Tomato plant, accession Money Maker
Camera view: bottom (45 deg); turntable rotation: 300 degrees
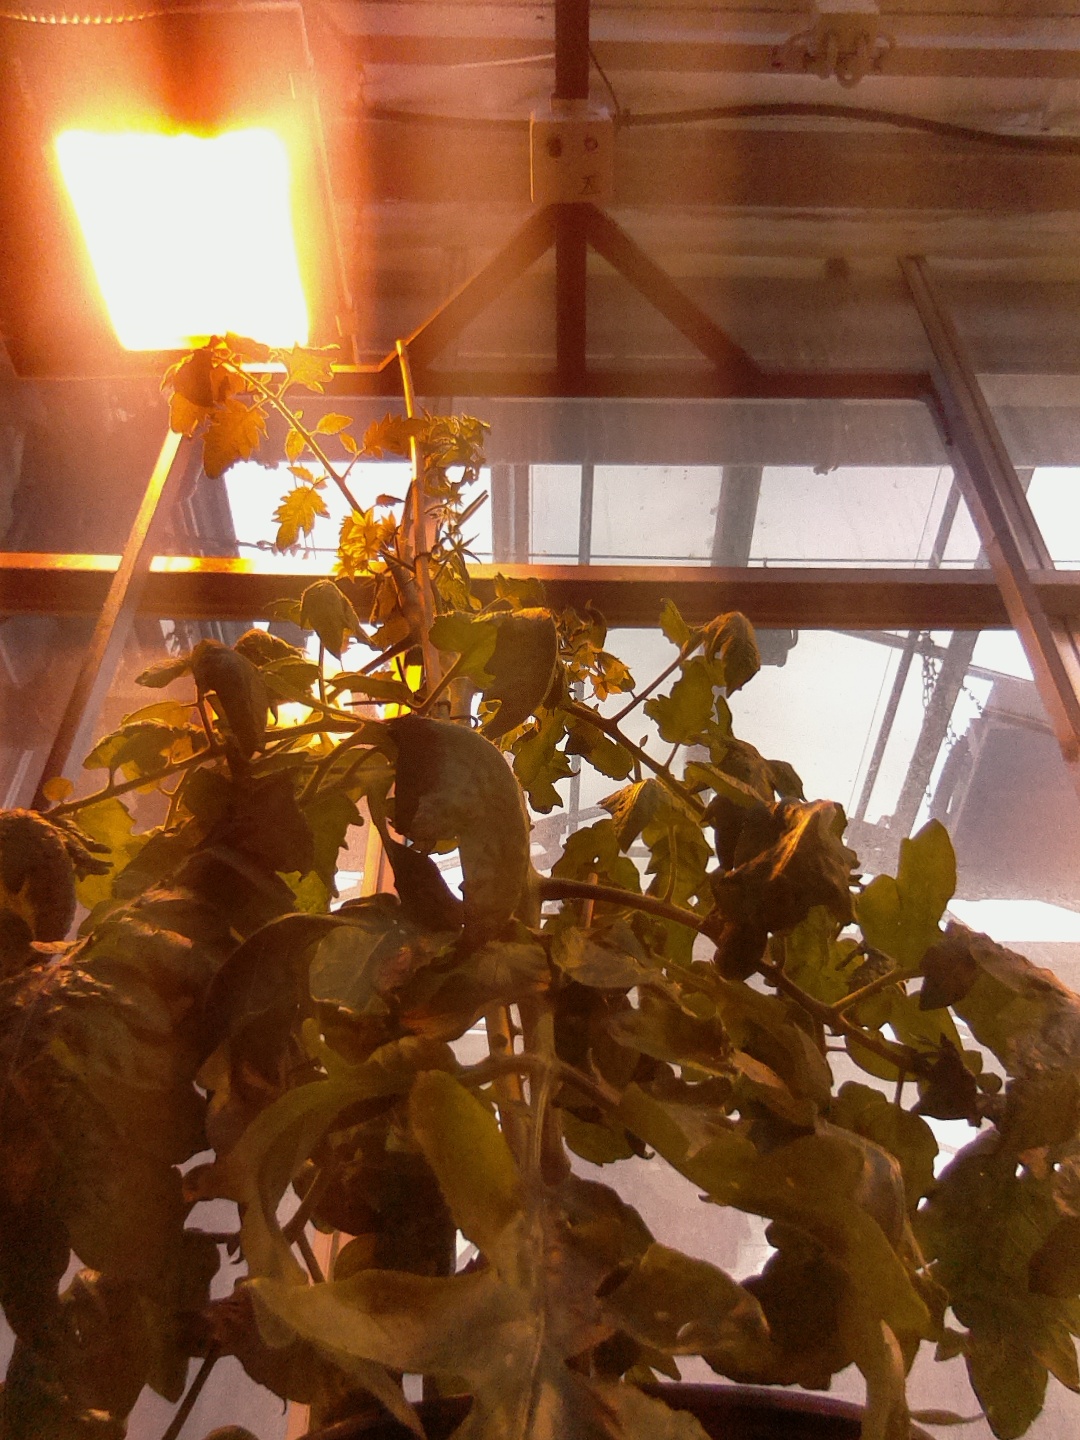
BBCH growth stage 70: Fruits at the main stem or branches visibles